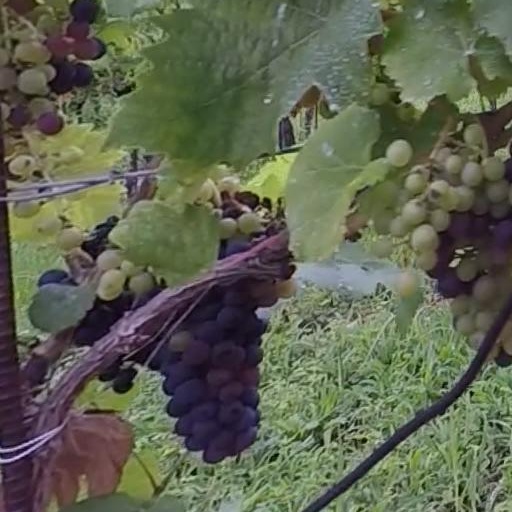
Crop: grape